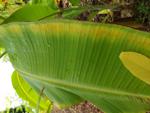
Label: xamthomonas